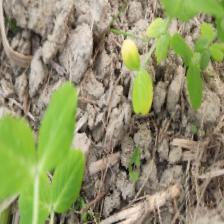
Label: Ascochyta blight